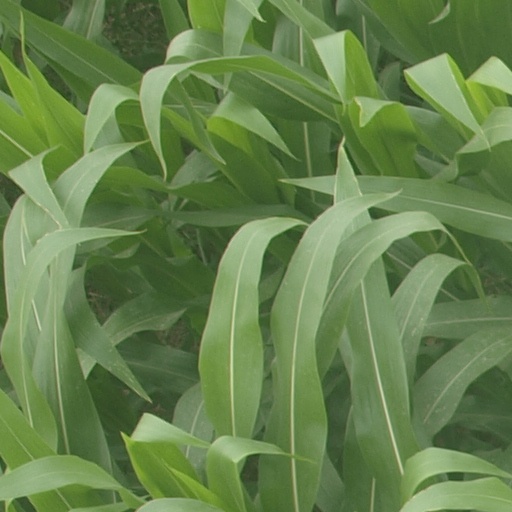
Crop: maize; corn